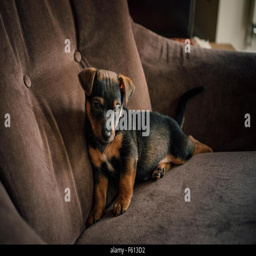
puppy sitting on a chair